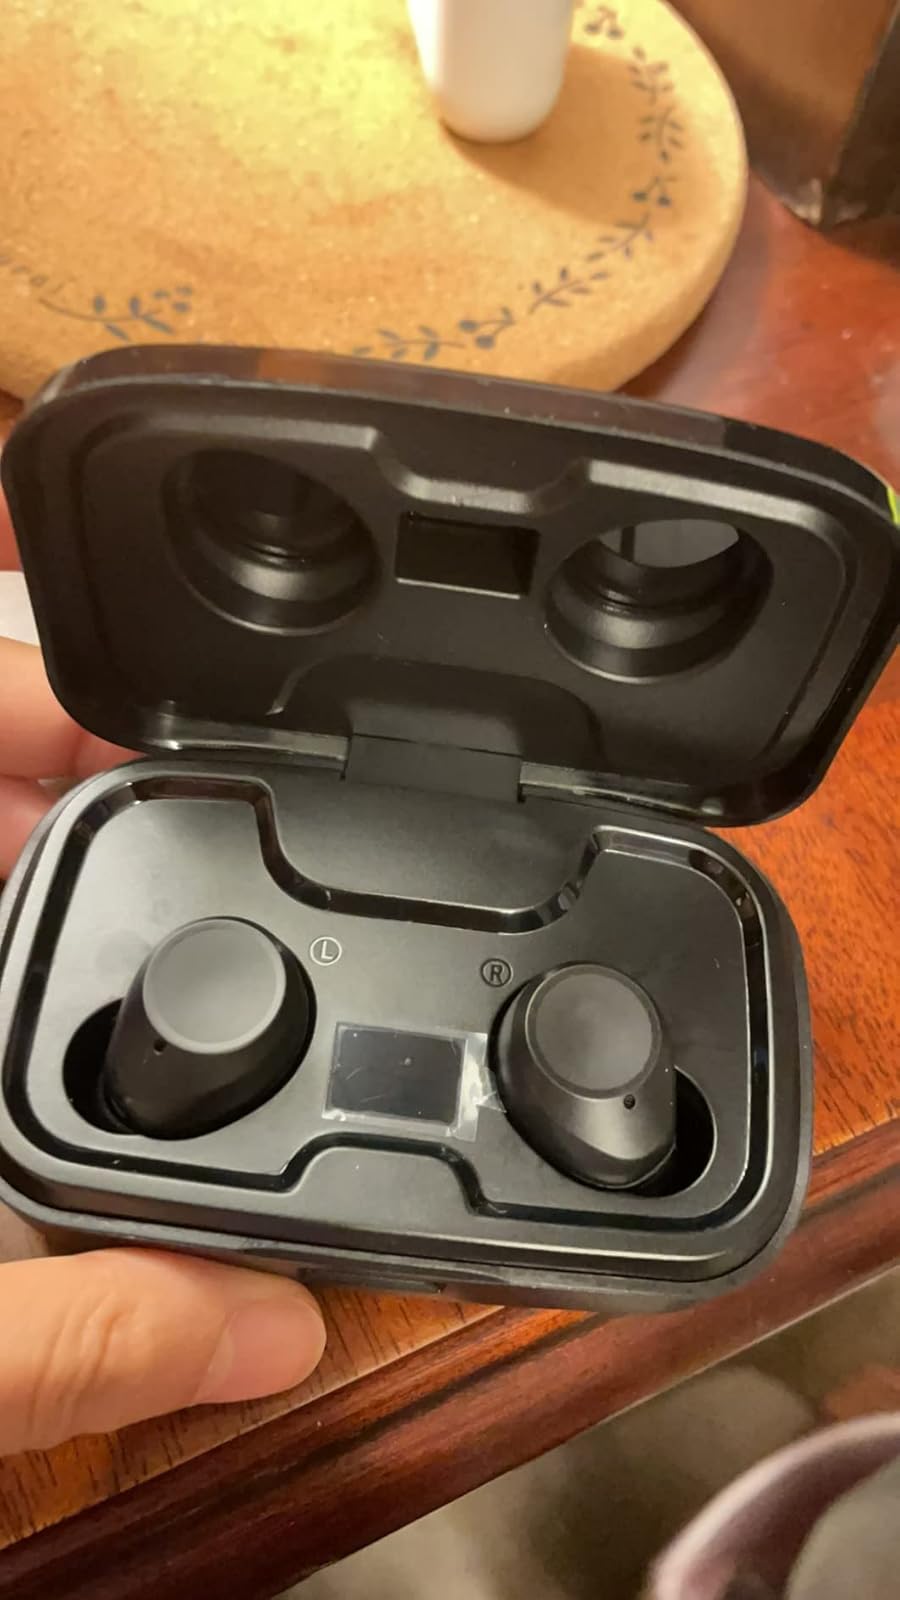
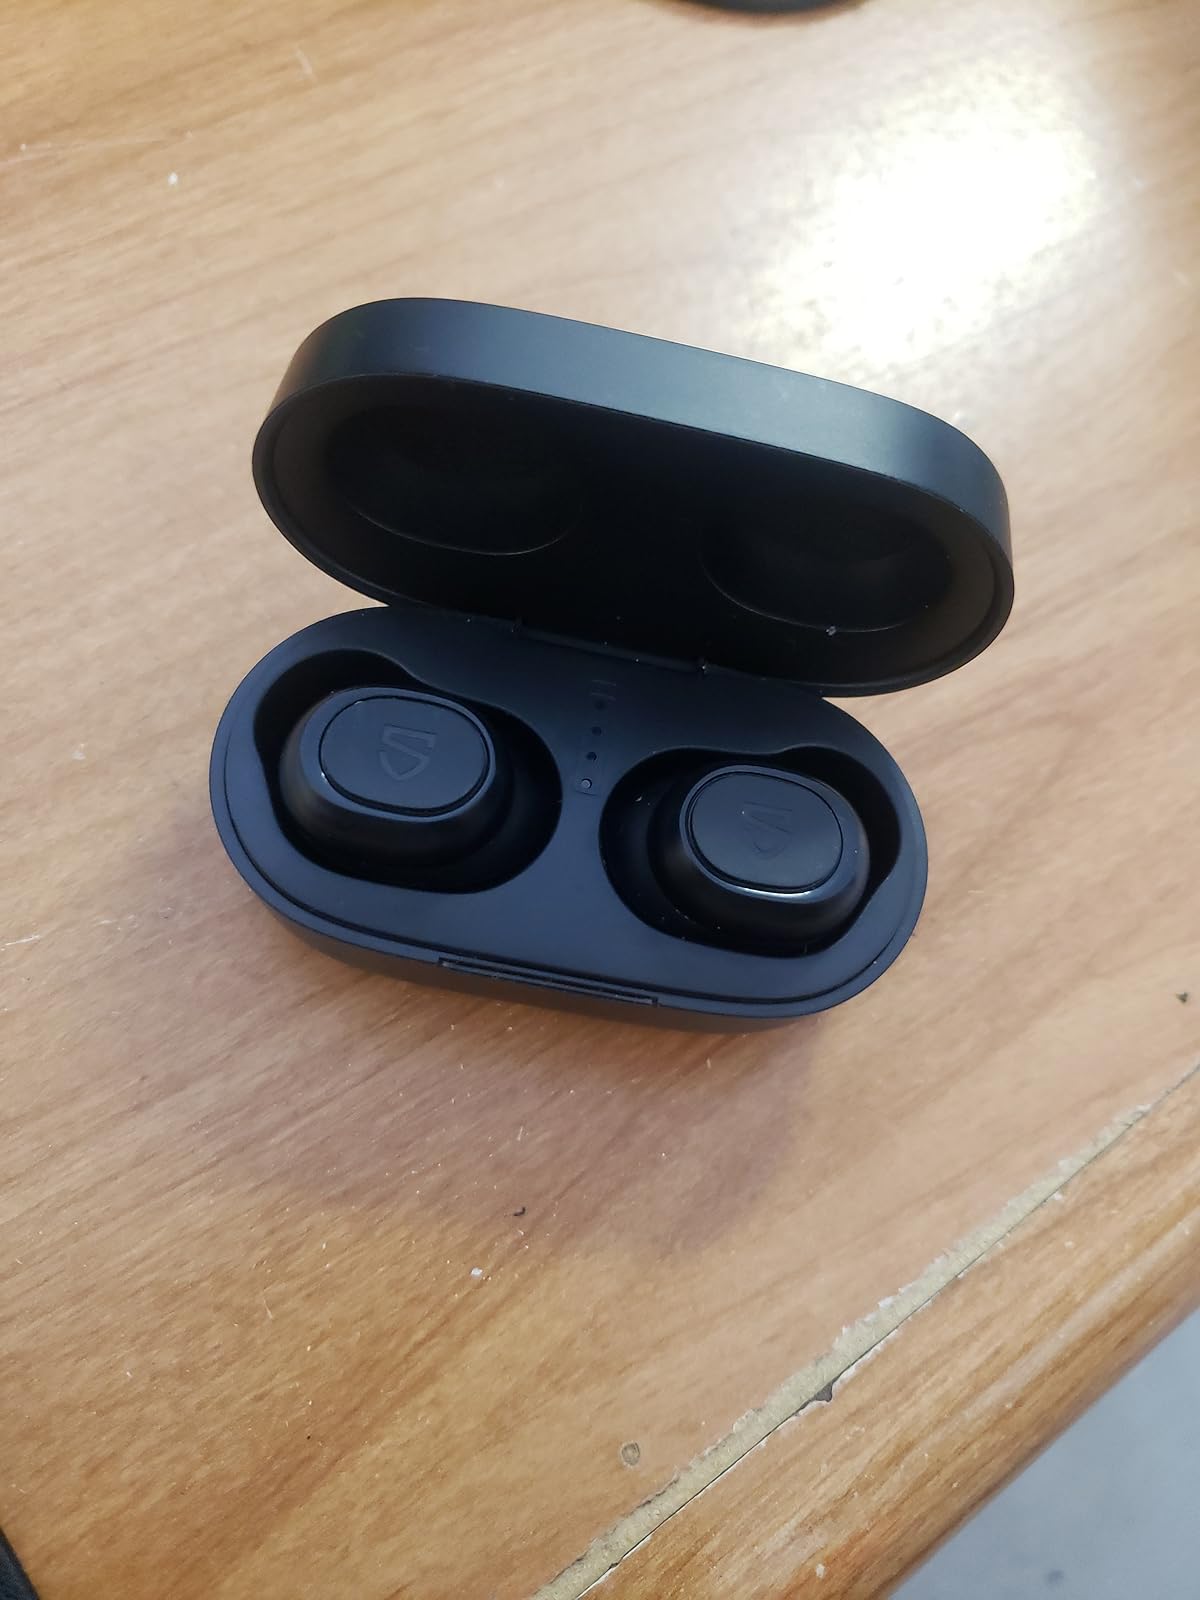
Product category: earbuds
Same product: no